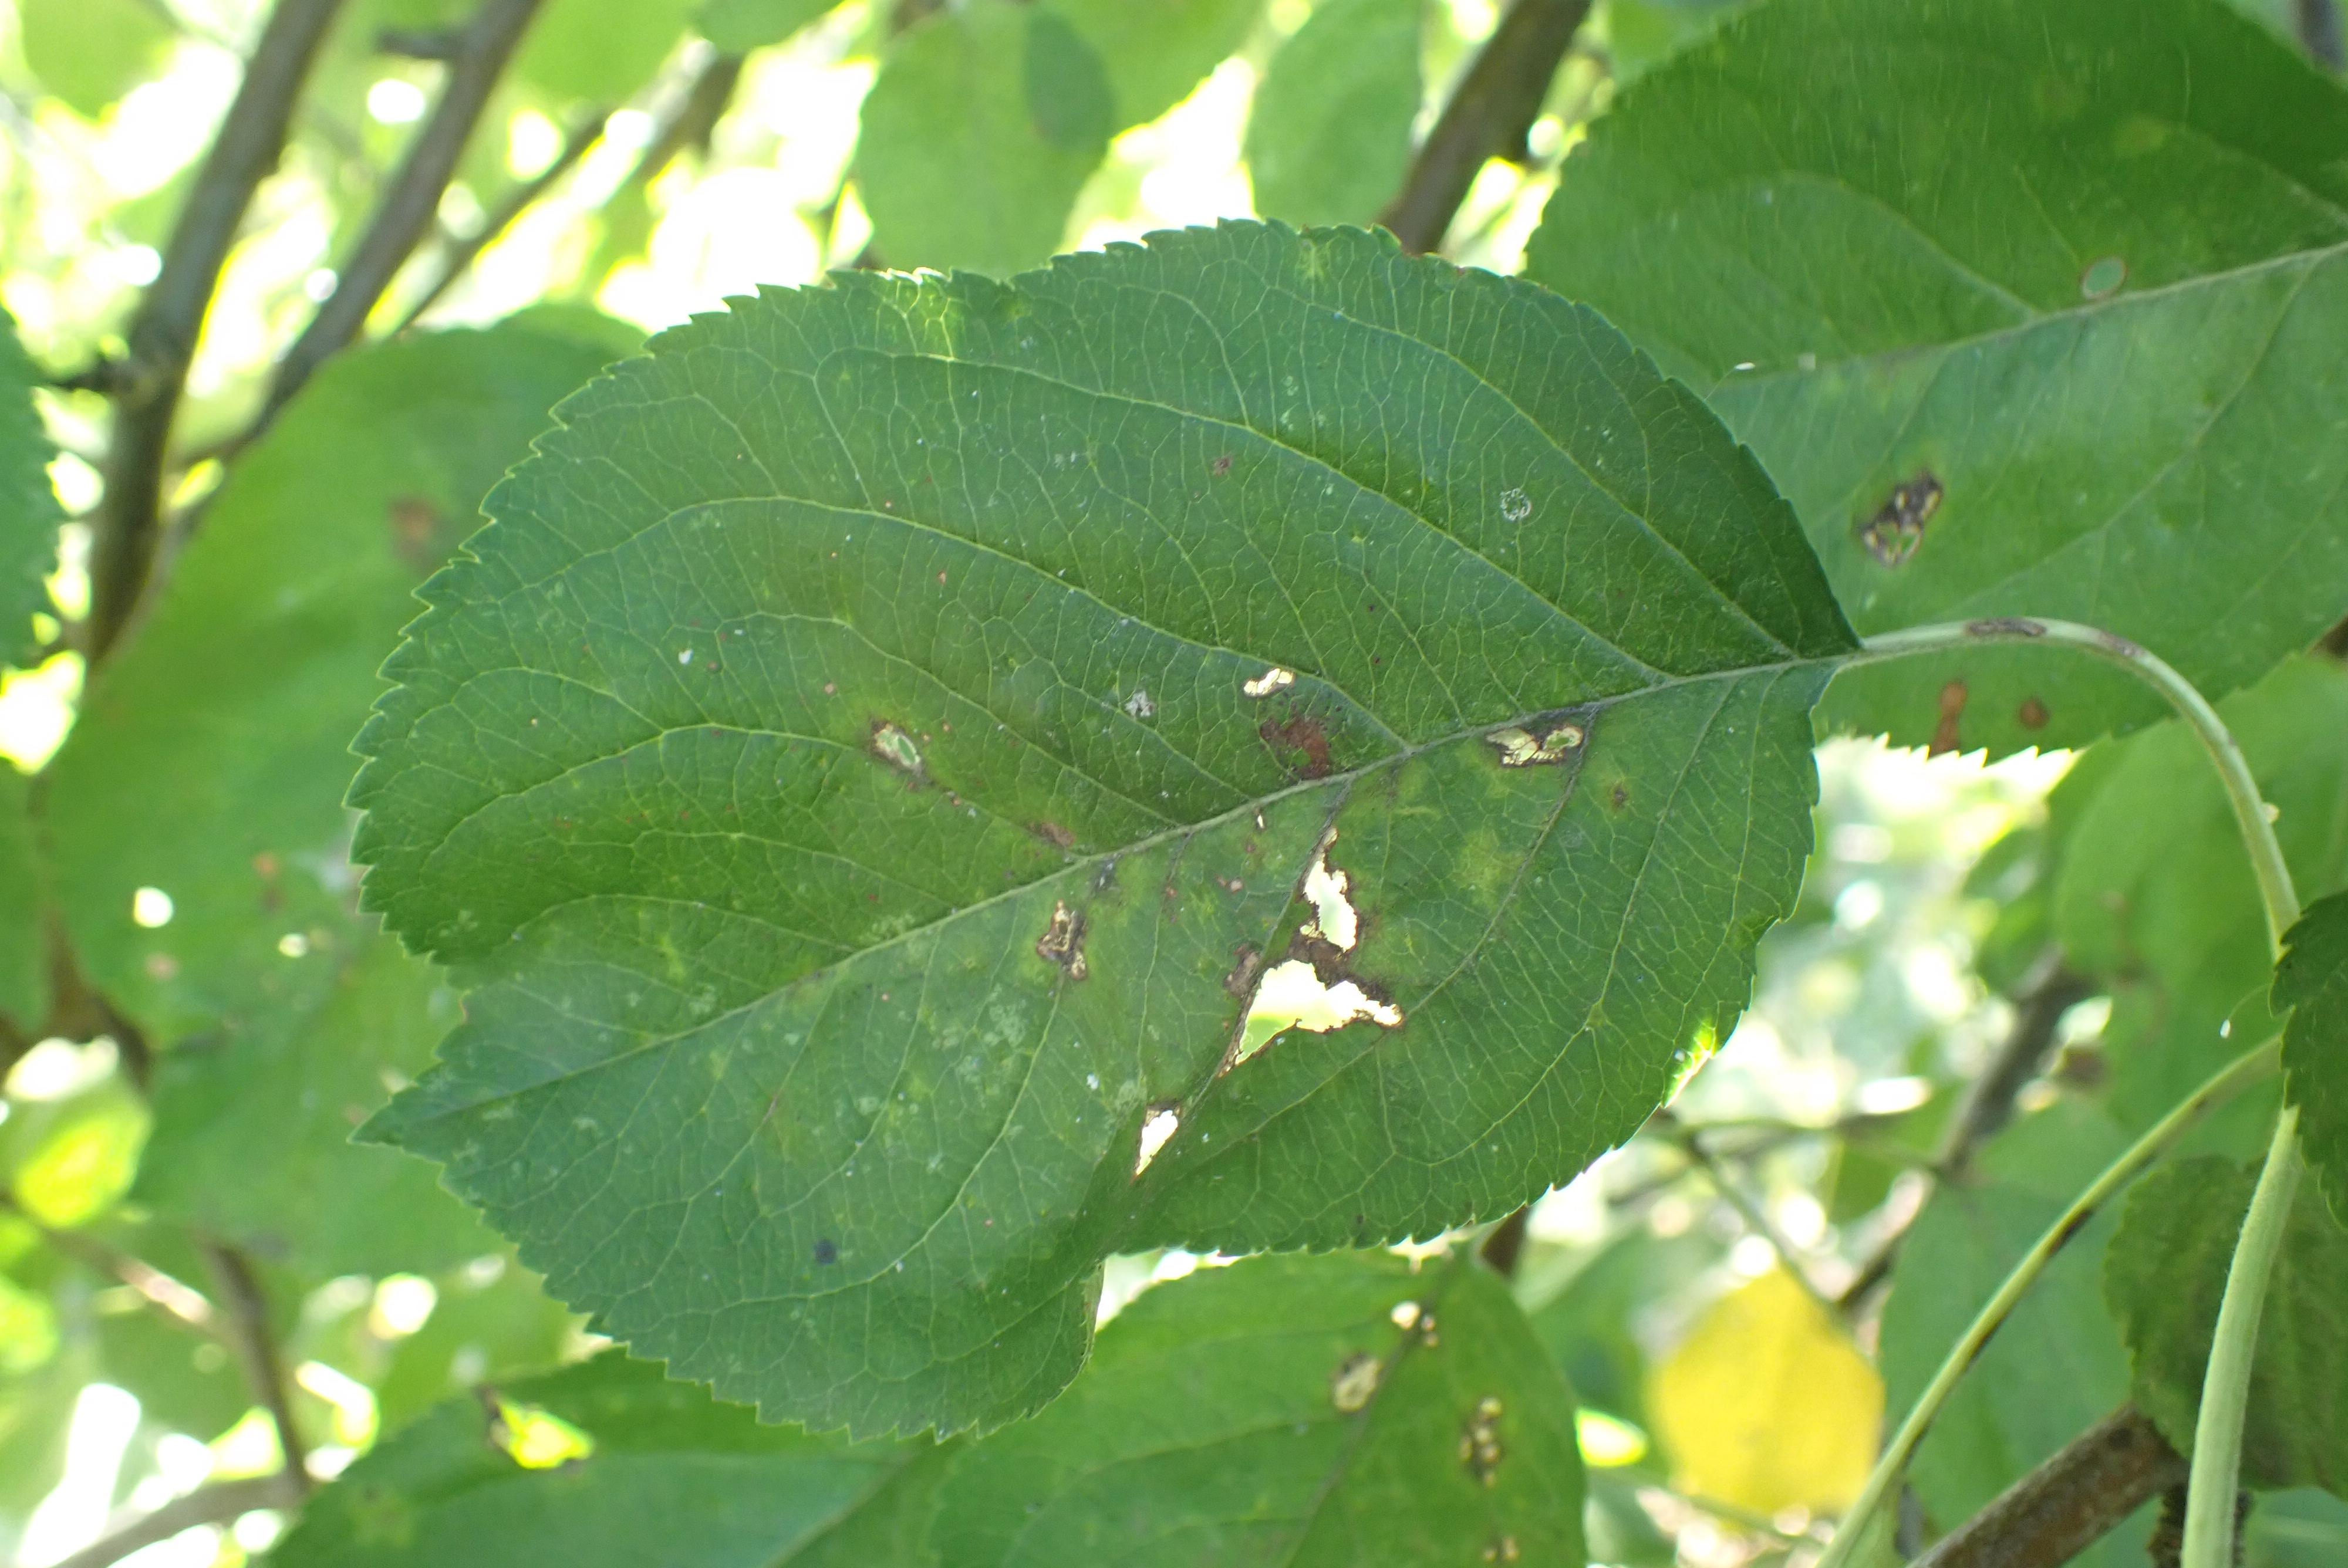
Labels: scab, frog_eye_leaf_spot, complex